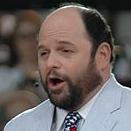
Age: 46